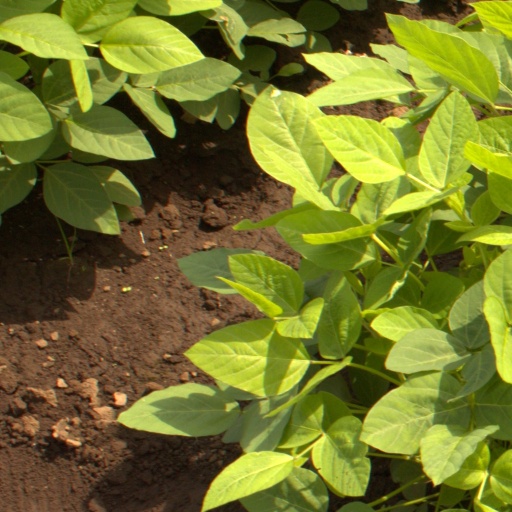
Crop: soybean